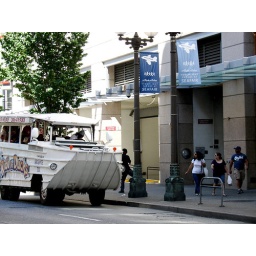
dancing boy and ride ducks in seattle